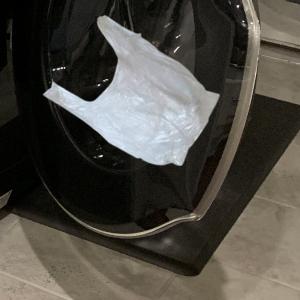
Label: plasticbags